Greece

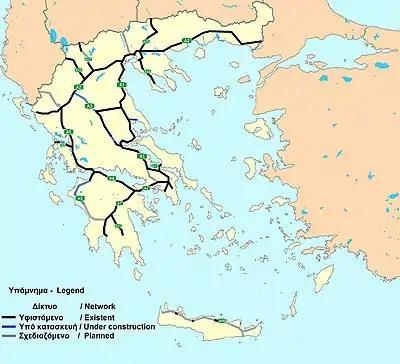
Map of Greece's motorway network as of 2022. Black=Completed routes, Blue=Under Construction, Grey=Planned routes

Greek economy had fared well (with high growth rates and low public debt) during most of the 20th century; high growth rates were maintained up to the 2008 financial crisis, coupled, however, with high structural deficits. In 2009, it was revealed deficits had been considerably higher than official figures. Banks had supplied cash in exchange for future payments by Greece and other Eurozone countries; in turn the liabilities of the countries were "kept off the books", hiding borrowing levels. This was one of the techniques that enabled Greece to reduce its recorded budget deficit.